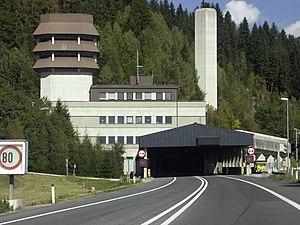
L'autoroute autrichienne A9 est un axe autoroutier situé en Autriche, qui relie Linz à Graz et se prolonge vers la frontière slovène pour devenir l'Autoroute slovène A1.